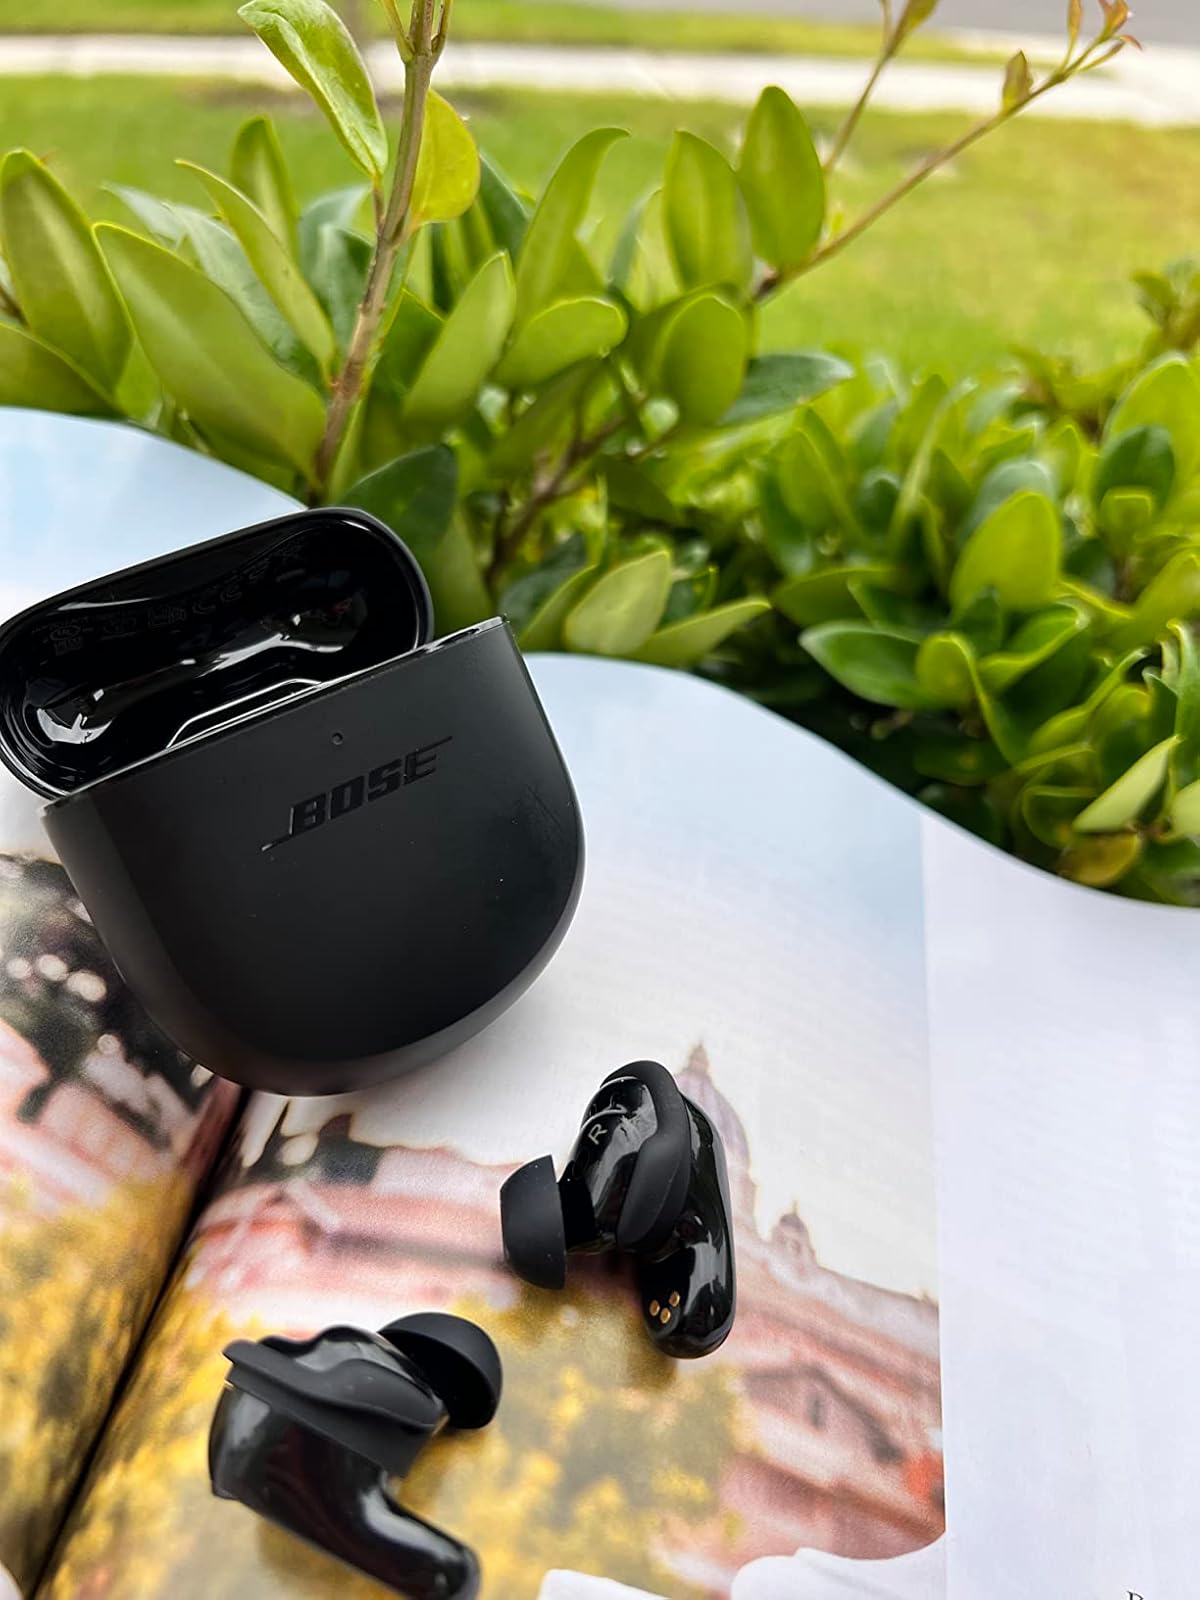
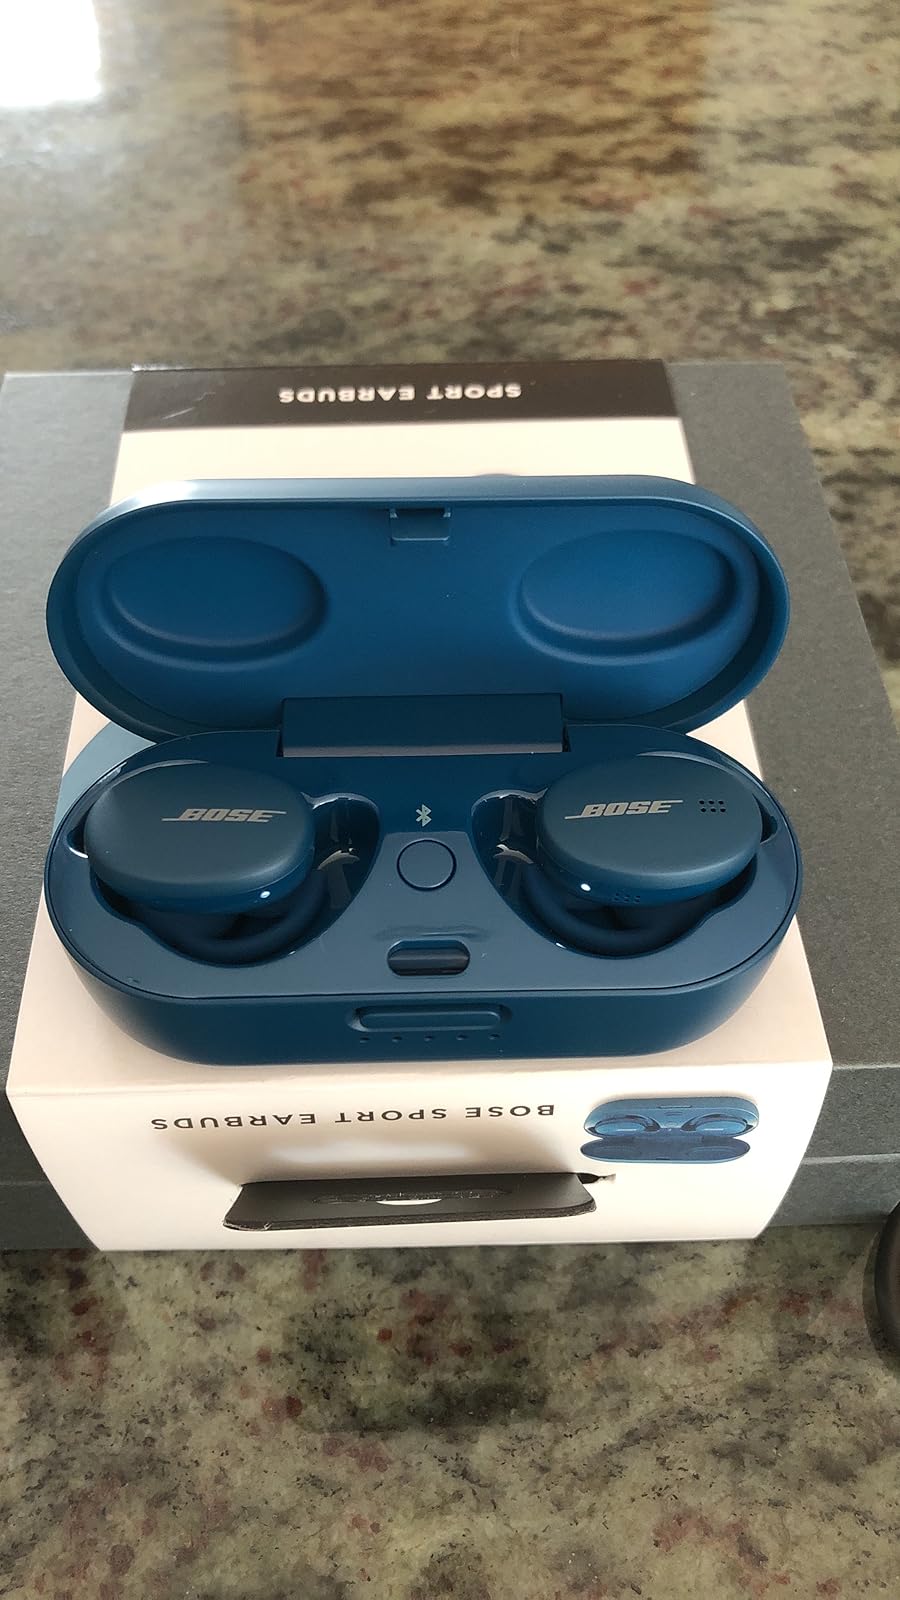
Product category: earbuds
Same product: no